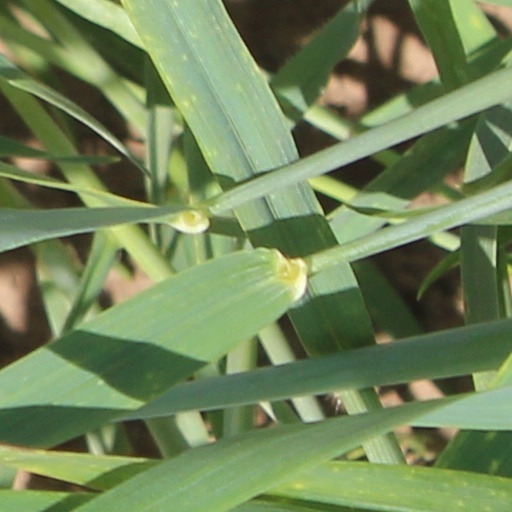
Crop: wheat